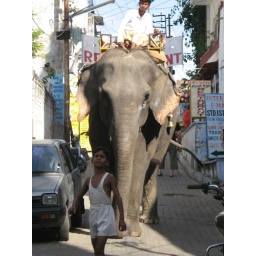
elephant in udaipur street